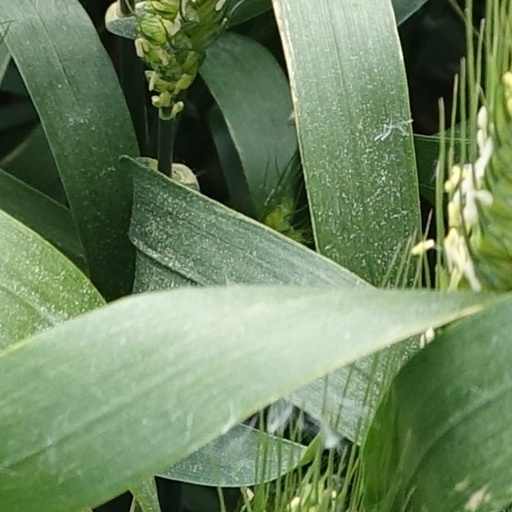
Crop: wheat